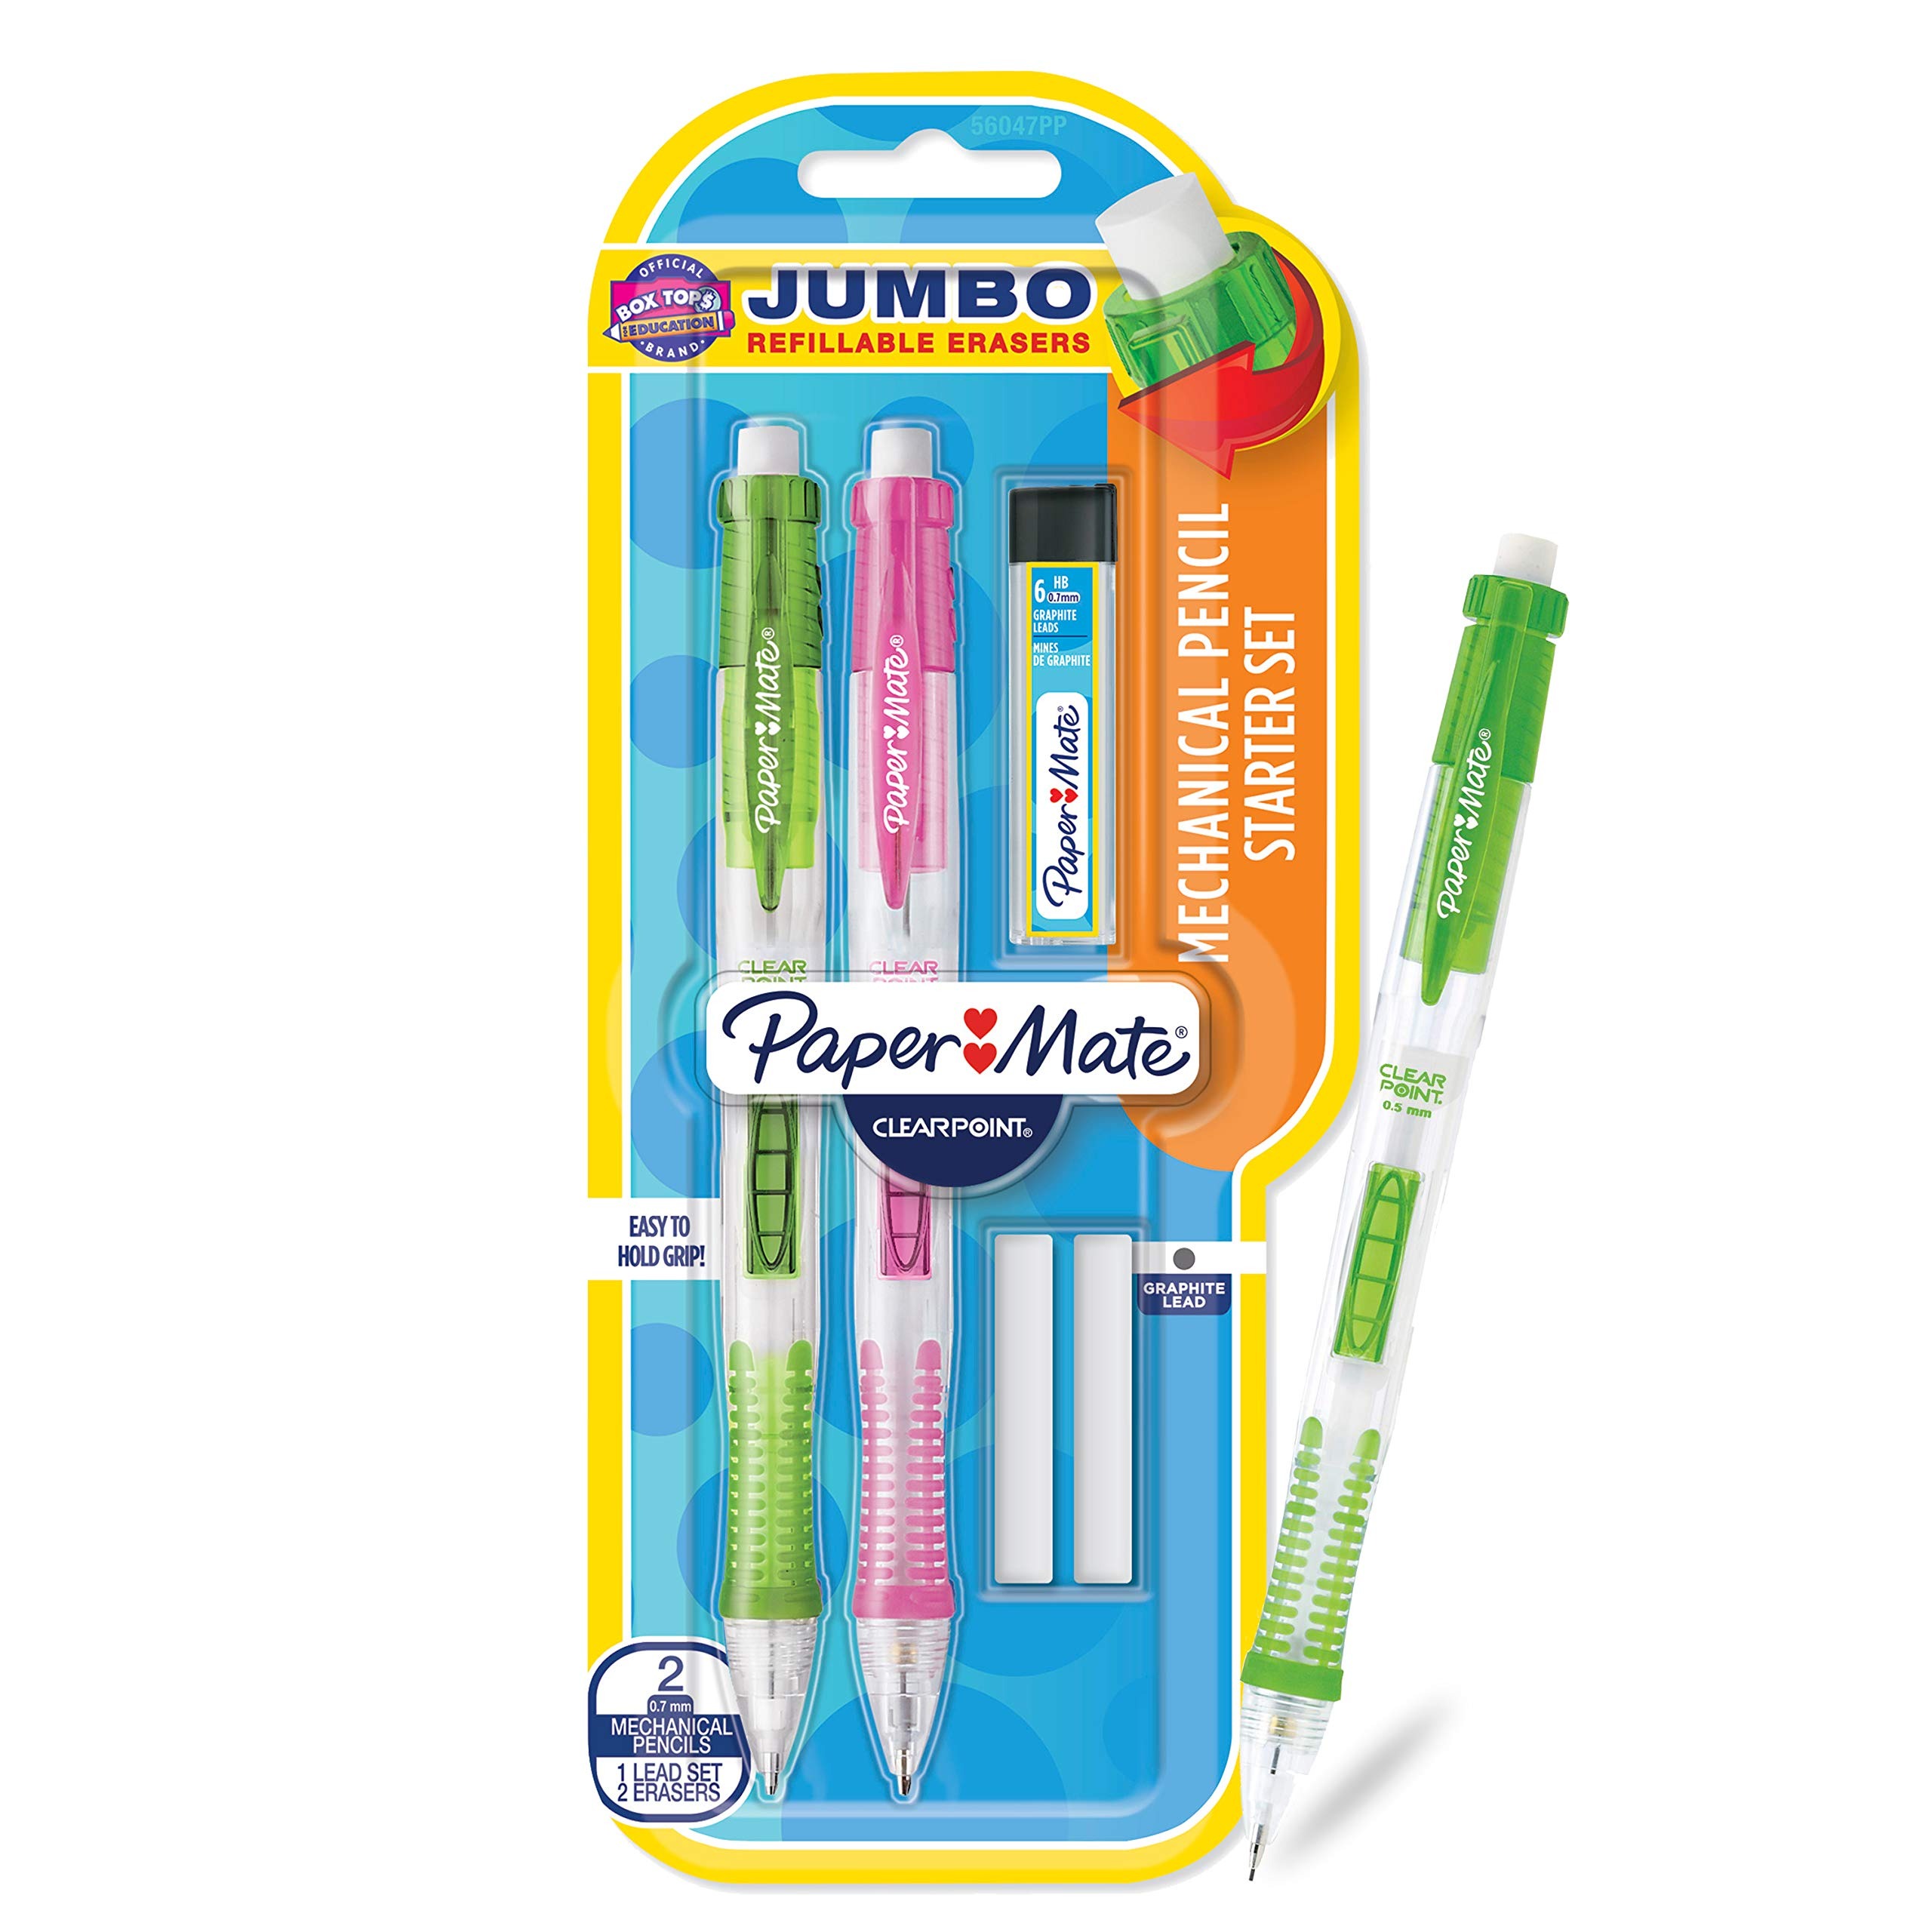
Item Name: Paper Mate Clearpoint Mechanical Pencils, 0.7mm, HB #2, 2 Pack
Bullet Point 1: With its distinctive design, translucent barrel, non-slip grip and jumbo twist up eraser, it’s a definite attention getter
Bullet Point 2: Convenient click-advance button on the side lets you easily advance lead without releasing the pencil
Bullet Point 3: Comfort grip for added control, and visible lead supply lets you know before you run out
Bullet Point 4: Twist-Up eraser advances or retracts with ease, and leaves no messy residue
Value: 2.0
Unit: Count

Price: 5.99